Tatiana Nikitina (linguist)

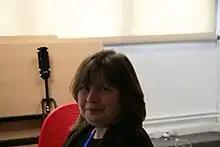
Tatiana Nikitina in 2023

Tatiana Nikitina is a linguist conducting research into semantics, historical-comparative linguistics, formal syntax and linguistic typology. She has made a salient contribution to the study of reported speech. From an areal point of view, her work bears on Mande languages, Turkic languages, and some languages of Europe (Latin, Ancient Greek, Slavic languages). Nikitina was awarded the CNRS bronze medal in 2017 for her groundbreaking work in general linguistics.